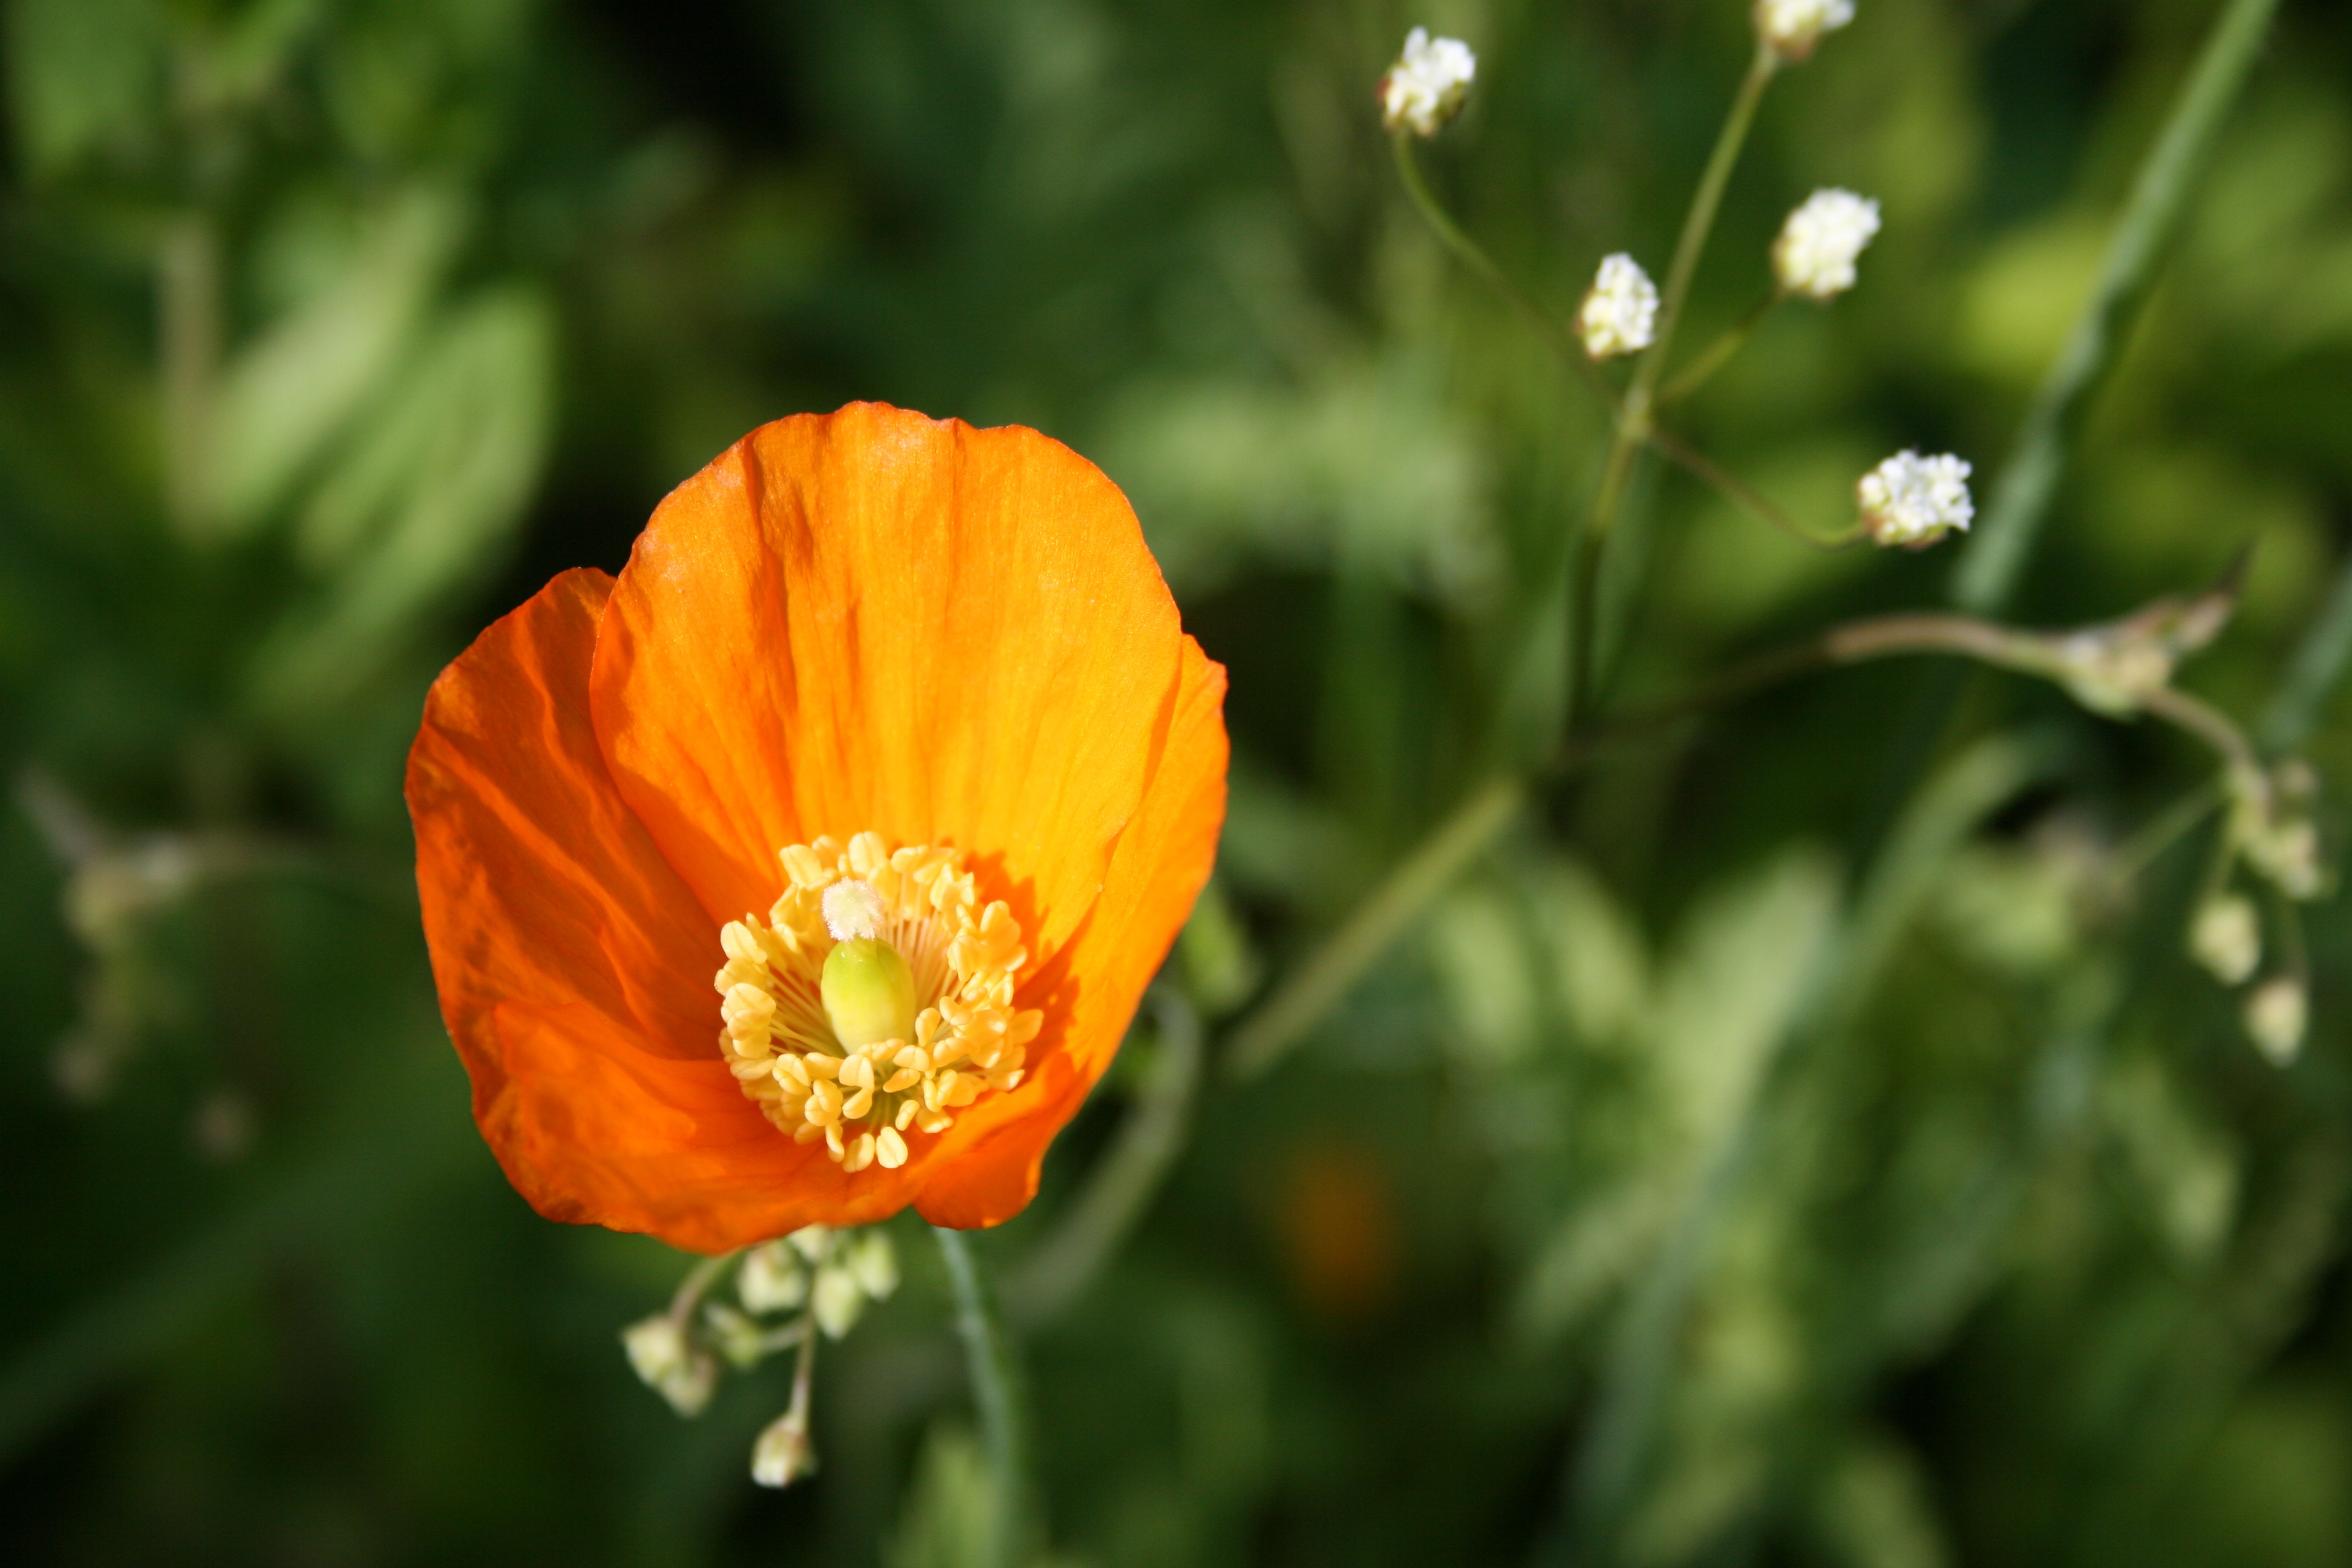
nature, plant, field, meadow, flower, petal, bloom, summer, macro, botany, yellow, flora, wildflower, poppy flower, poppy, yellow flowers, macro photography, summer flowers, flowering plant, land plant